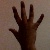
The image shows a hand gesture representing the number 5 in Indian Sign Language.